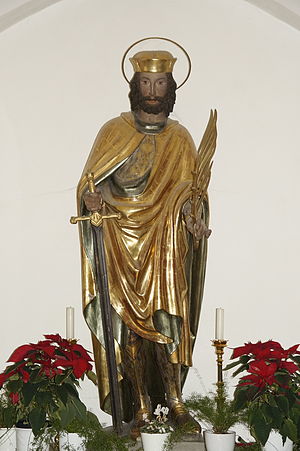
Castulus
Figur af Castulus i en kirke i Oberbayern.
Castulus eller Kastor er en kristen martyr eller helgen.